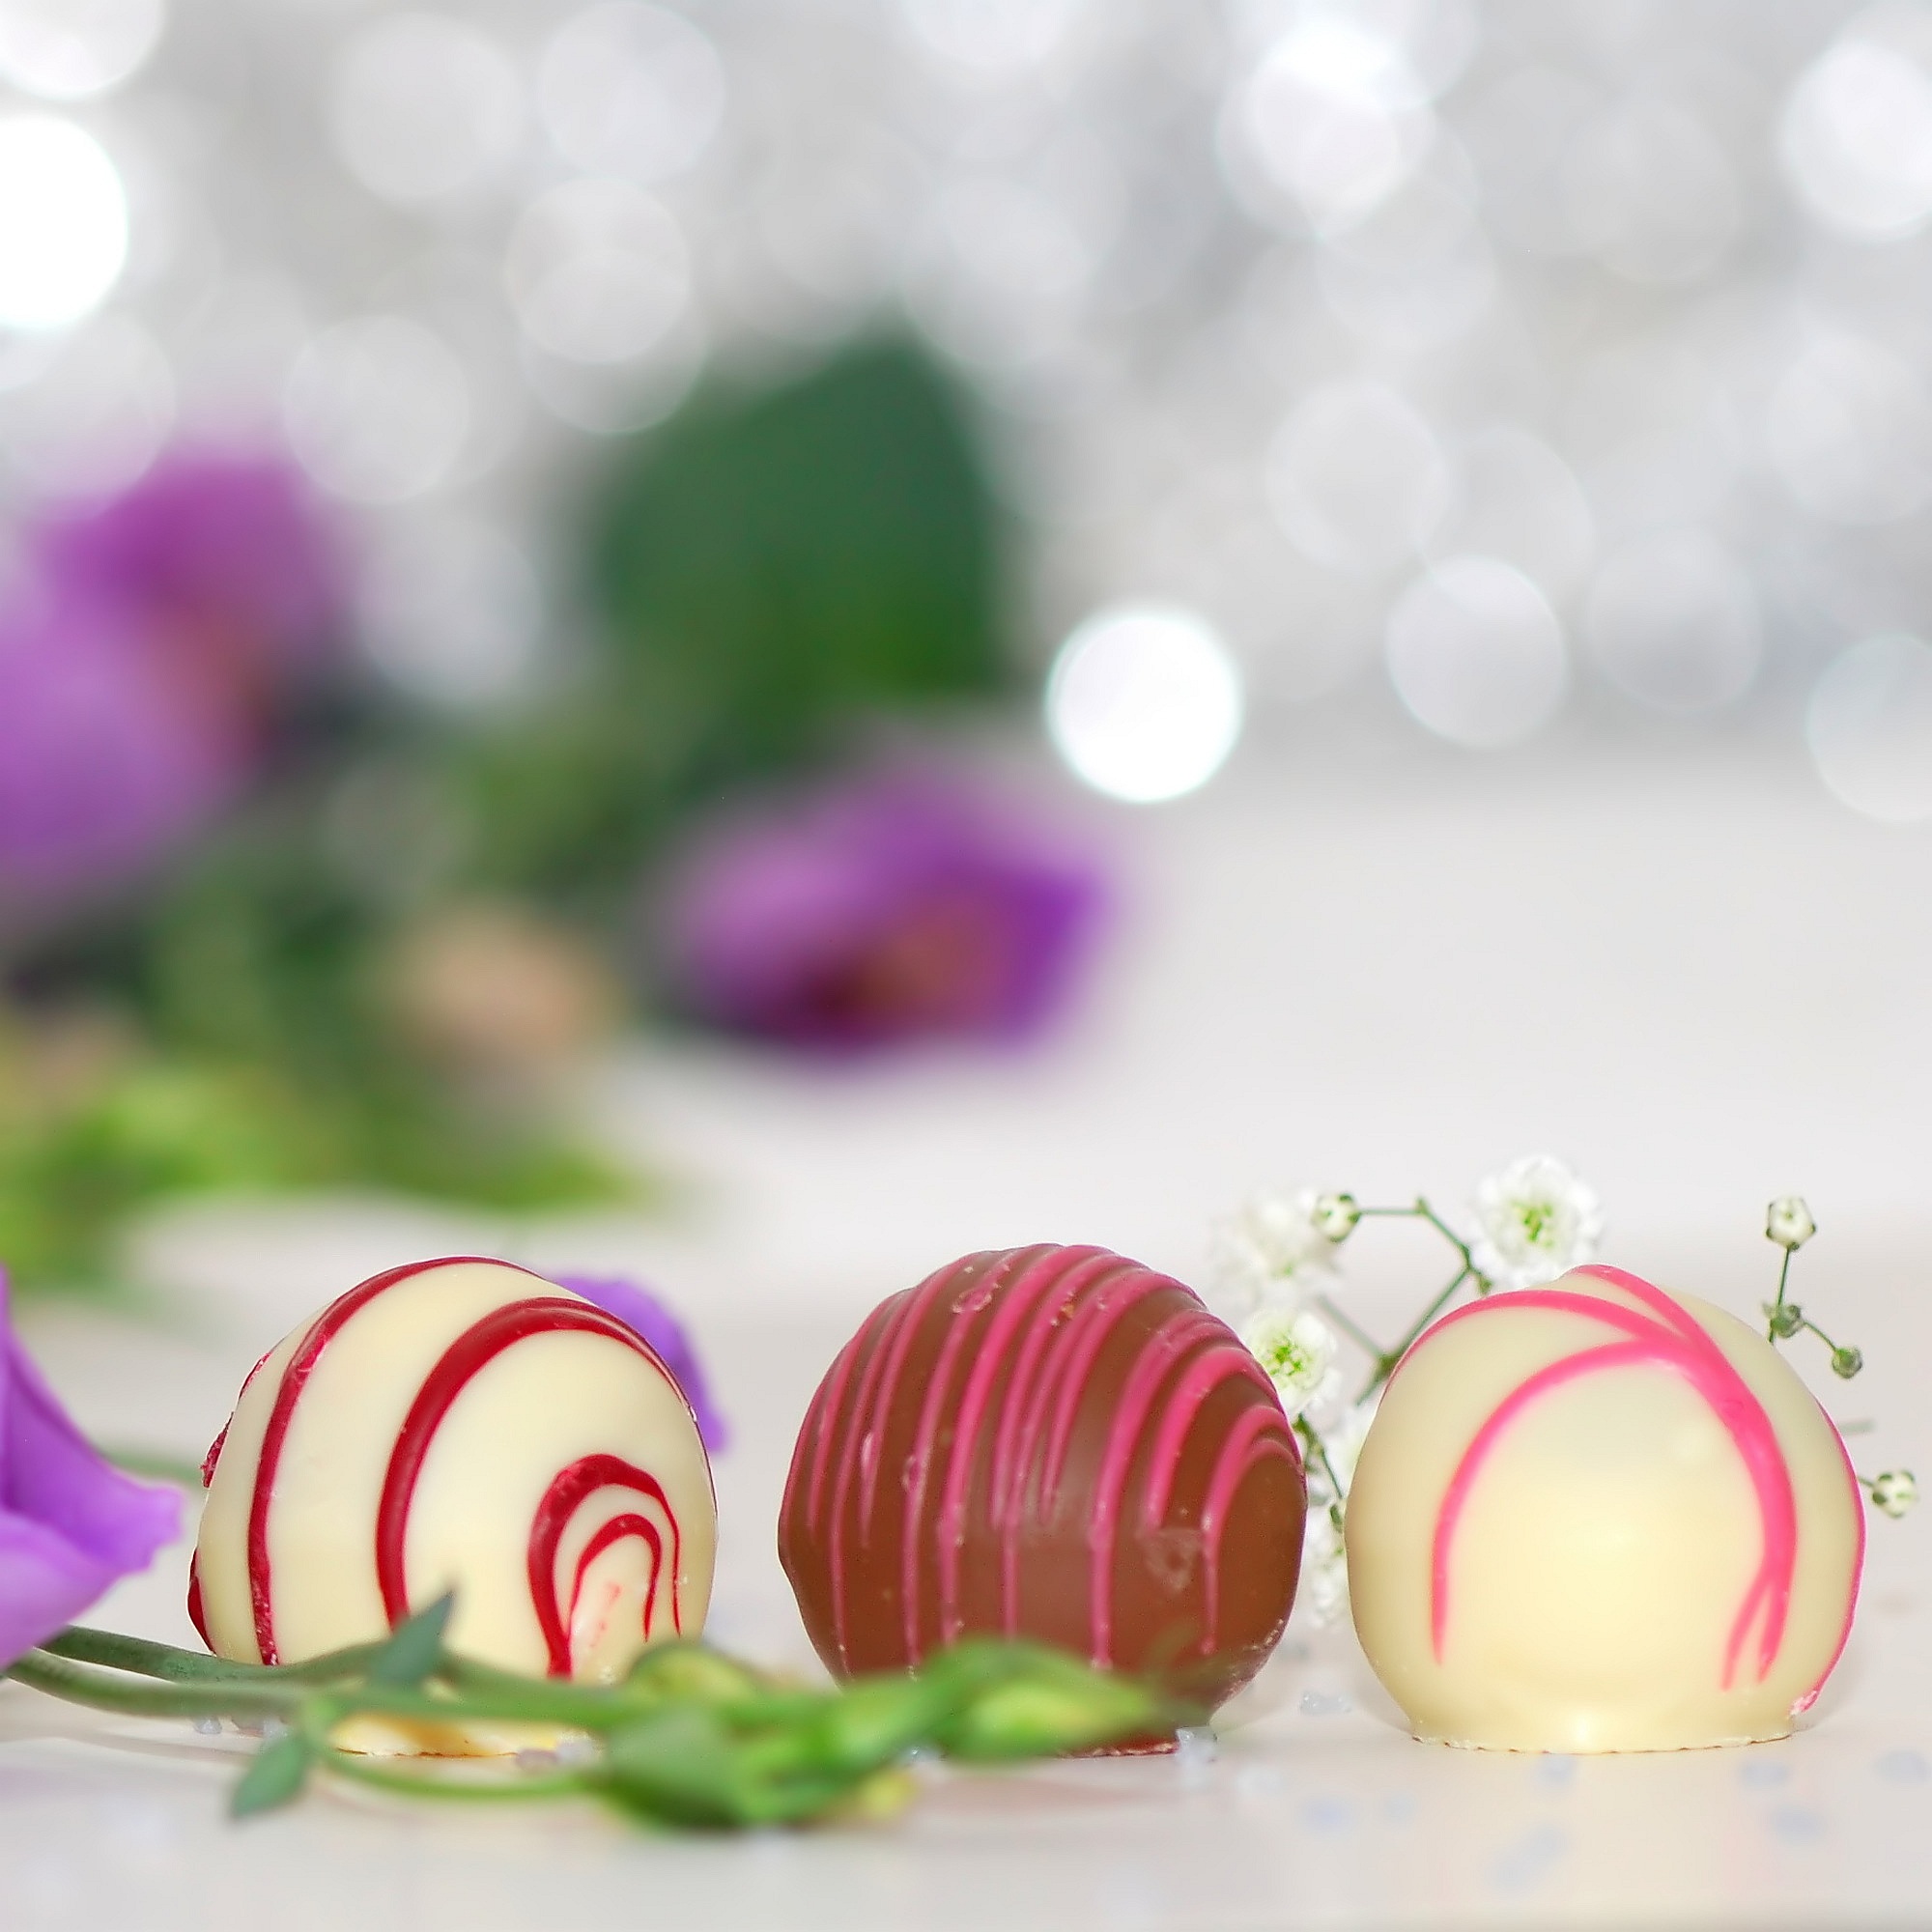
sweet, flower, petal, food, color, pink, chocolate, gourmet, dessert, brand, calories, cocoa, icing, nutrition, candy, packed, sweetness, chocolatier, confectionery, nibble, chocolates, truffle, dark chocolate, easter egg, fine chocolates, confiserie, chocolate praline, white chocolate, candy store balls, chocolate confectionery, chocolate truffles, truffle chocolates